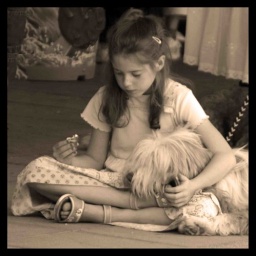
waiting in line to take a boat in austria i saw this kid with her dog